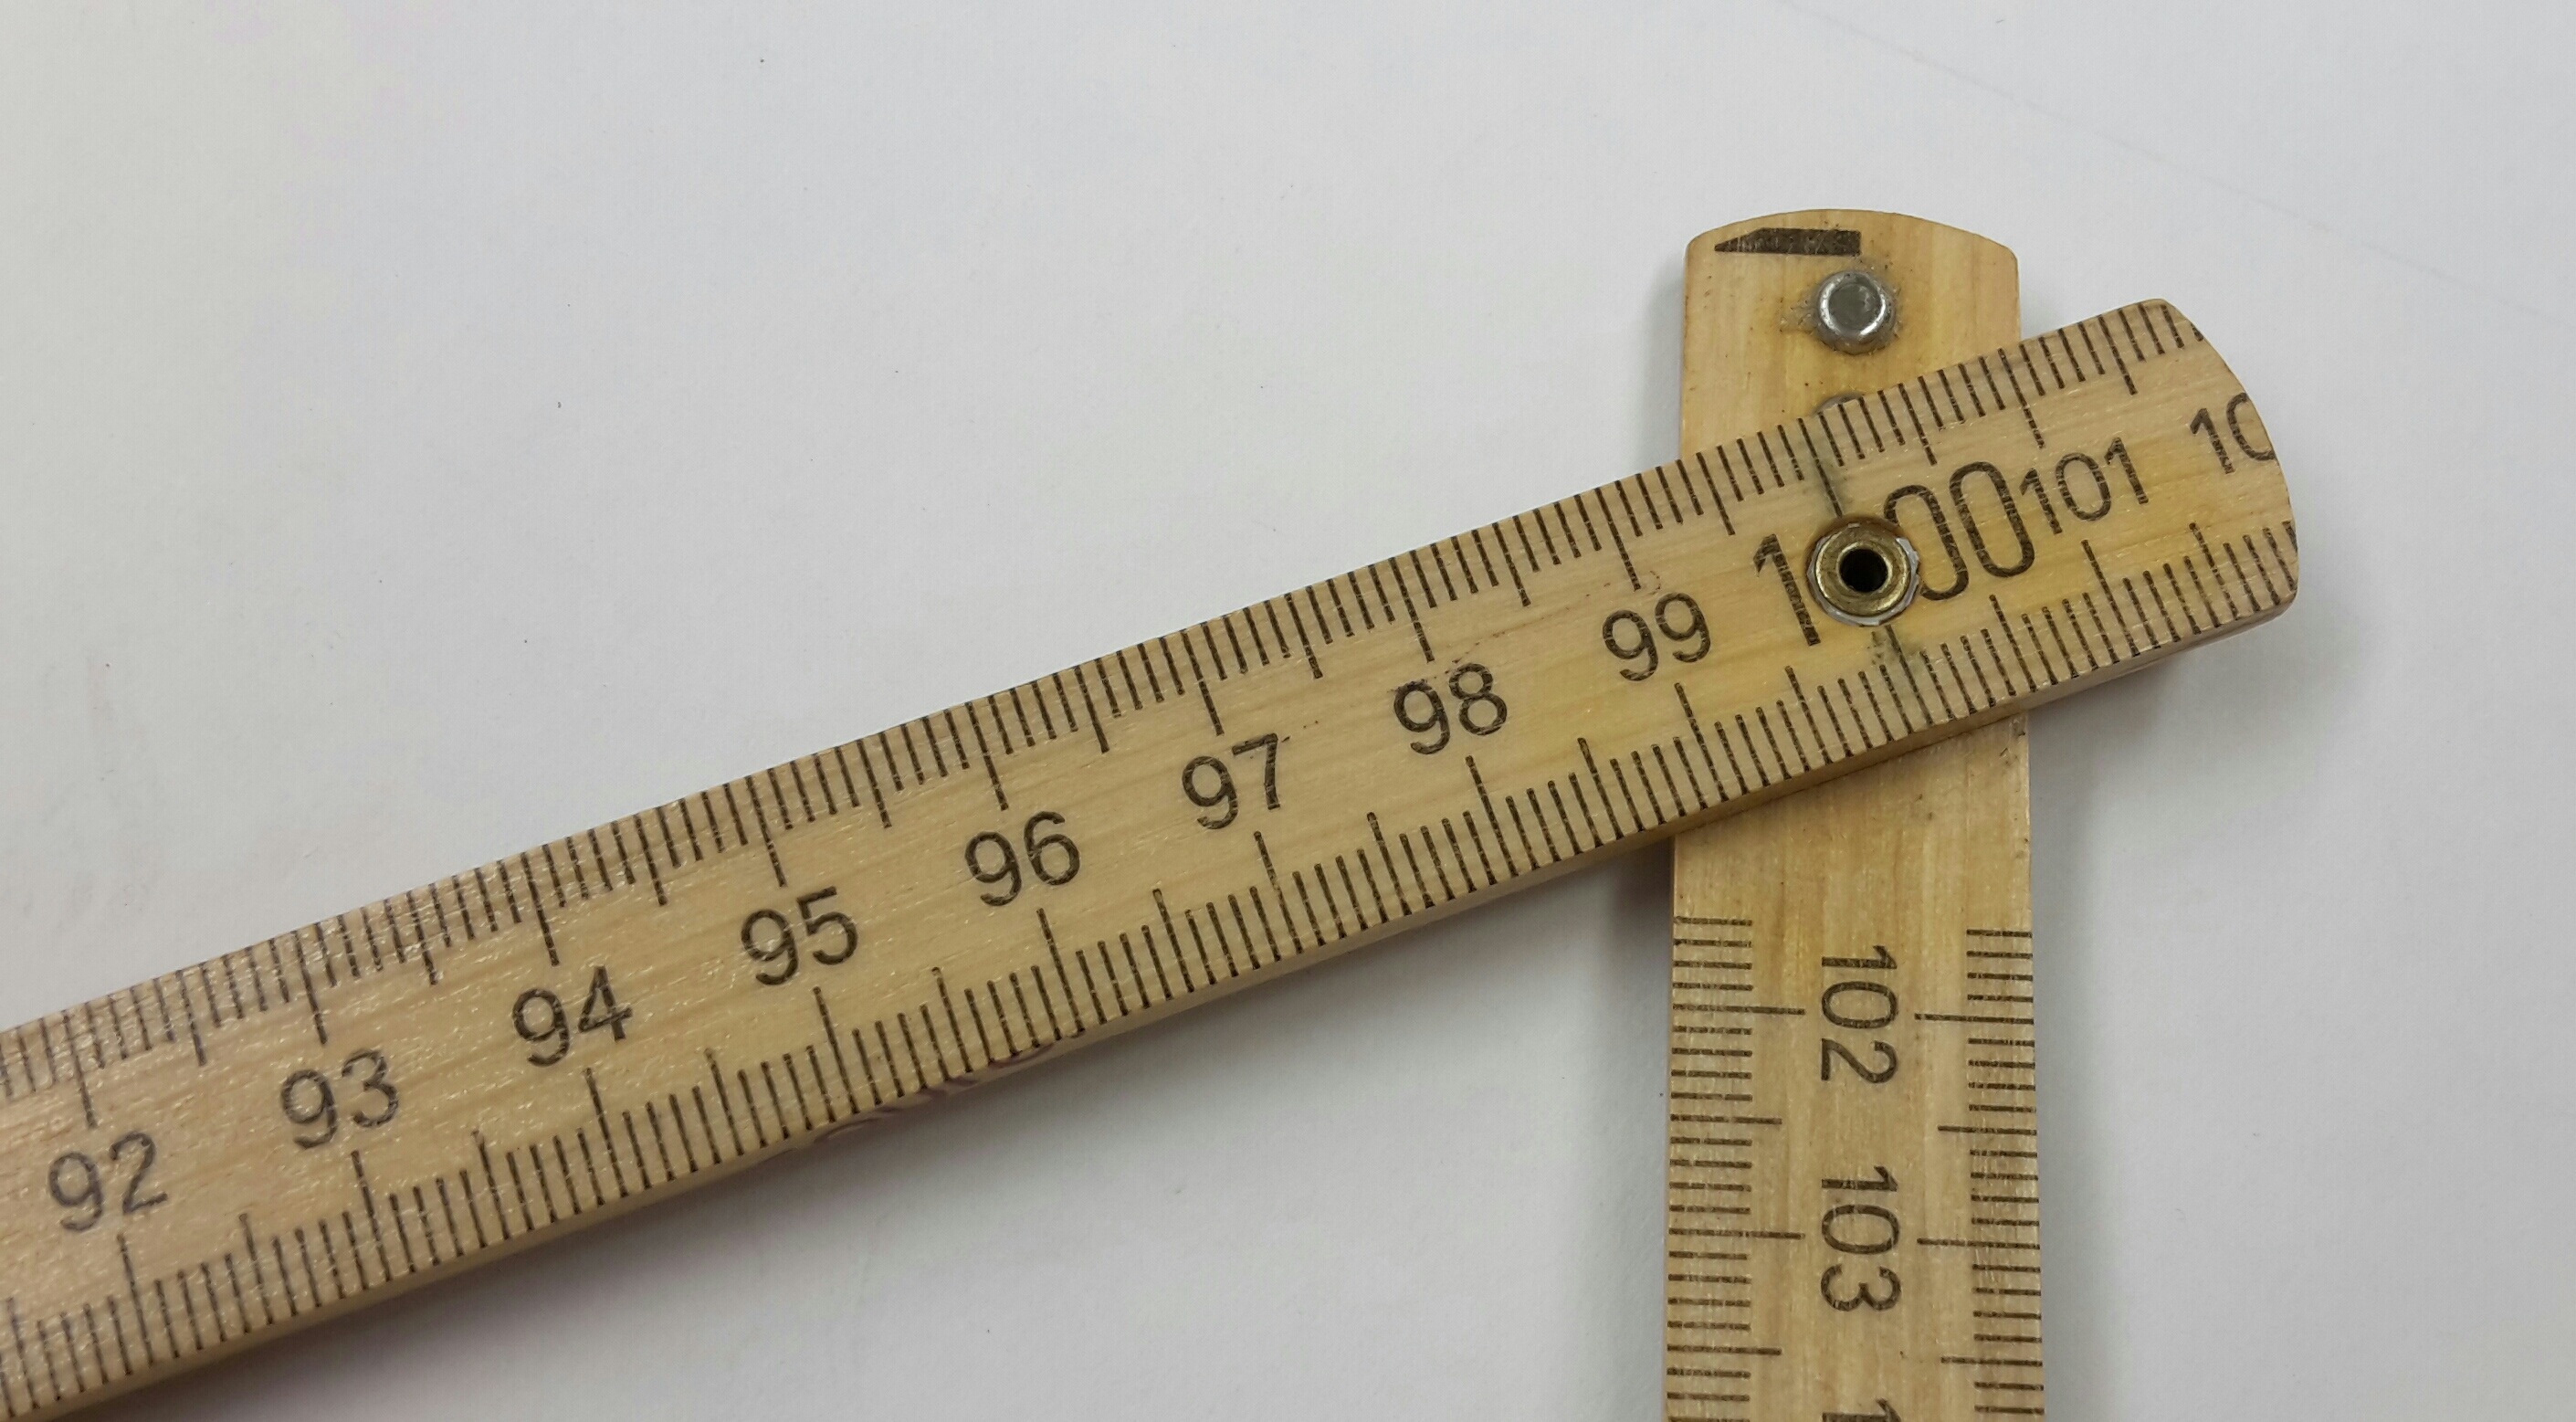
tool, measure, craft, ruler, tape measure, folding rule, accuracy, pay, measuring instrument